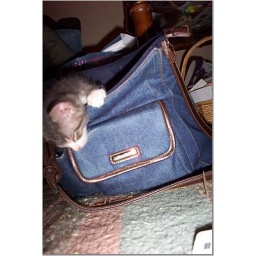
this cat is a momma's boy and would curl up in her purse every night to sleep.